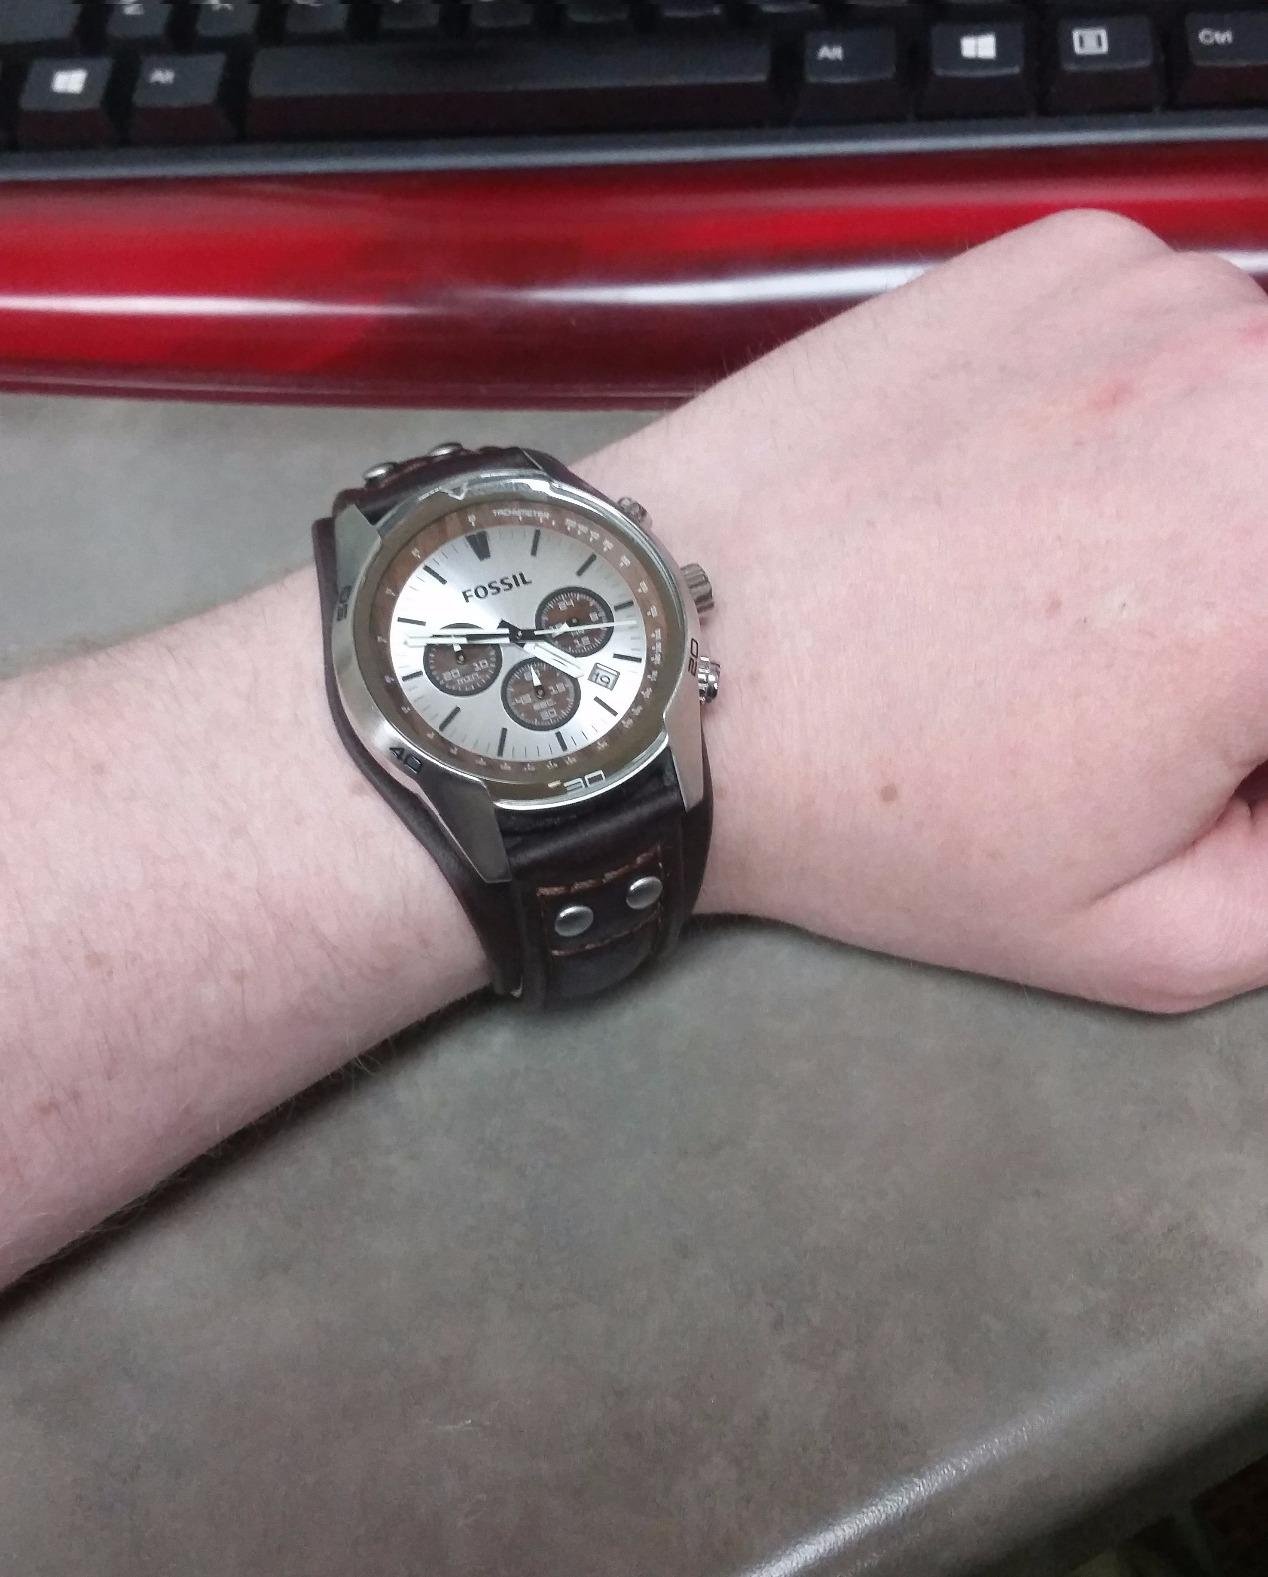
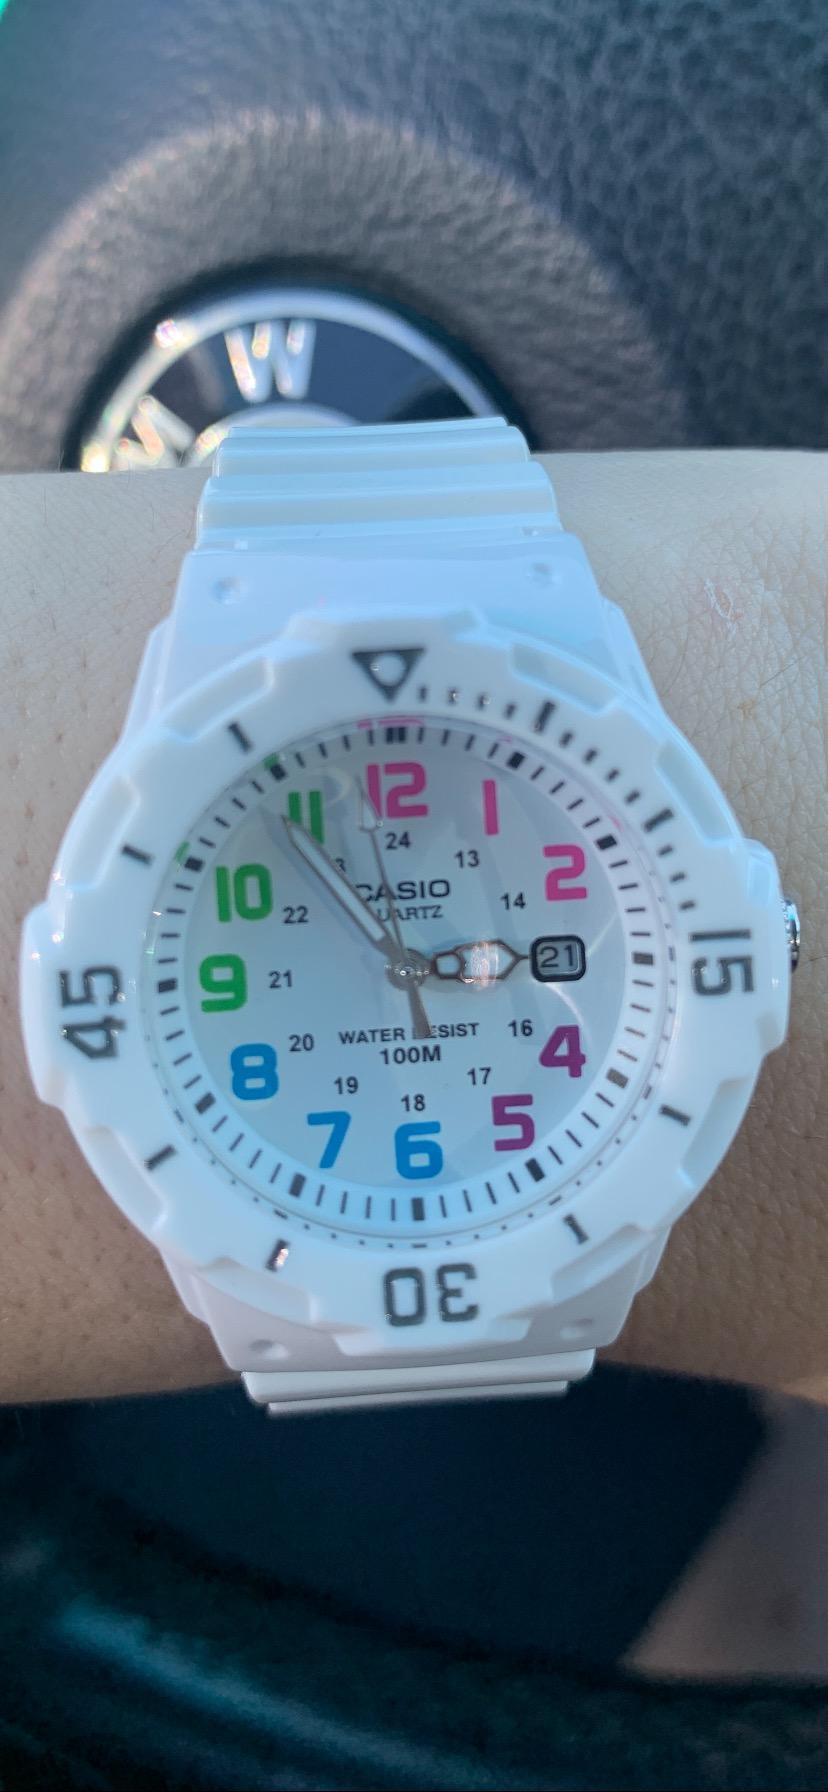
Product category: accessories_watch
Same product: no